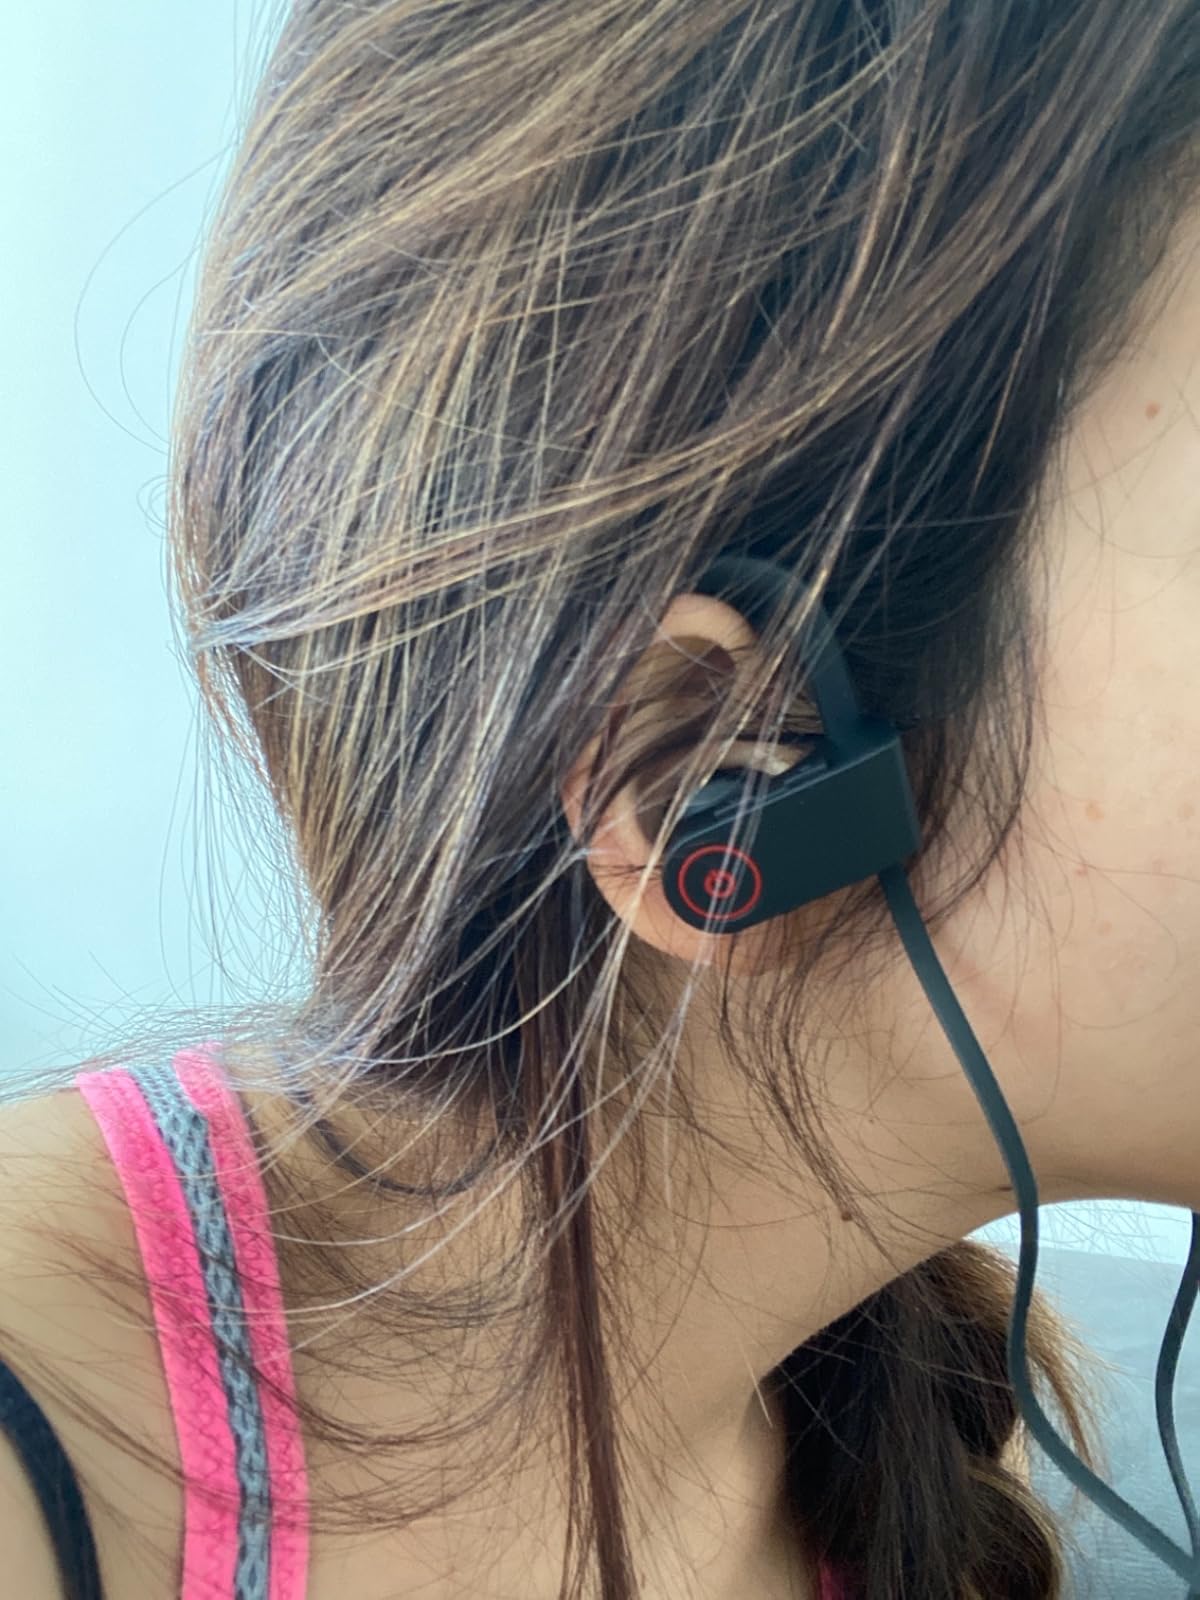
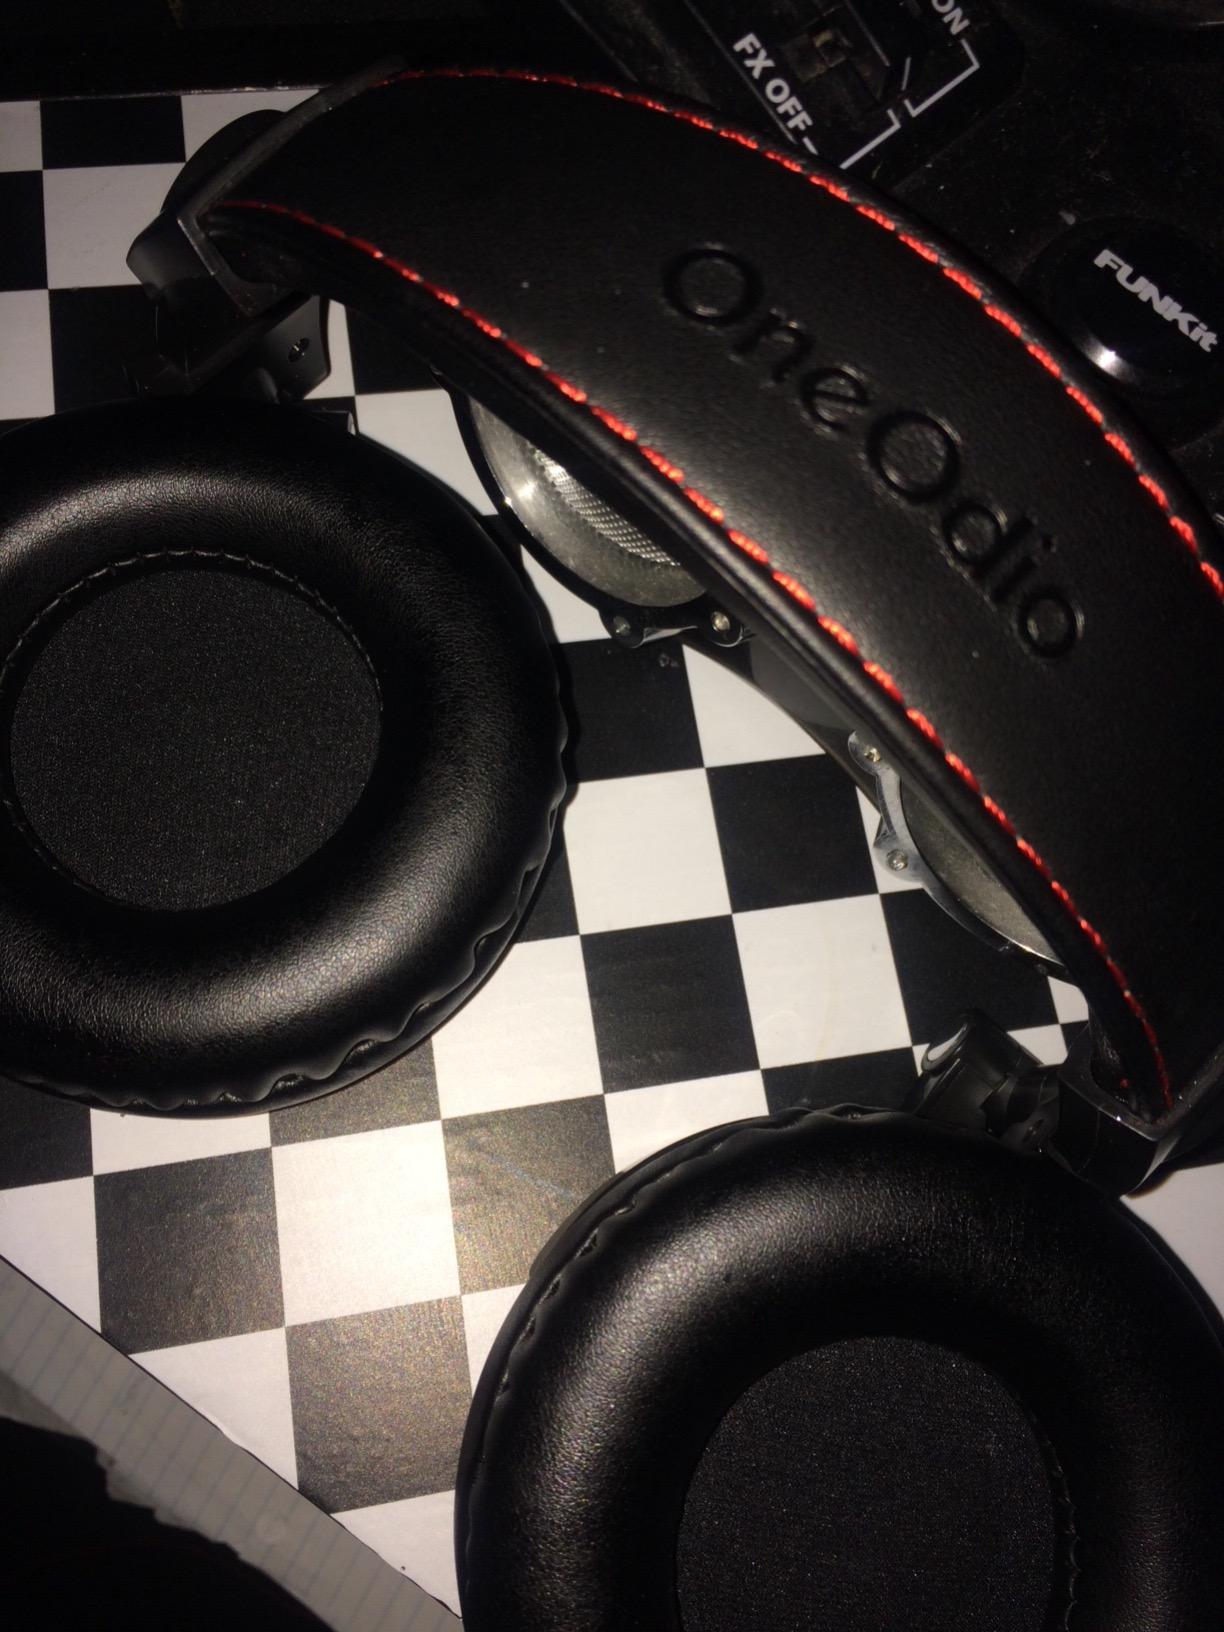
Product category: headphones
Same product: no